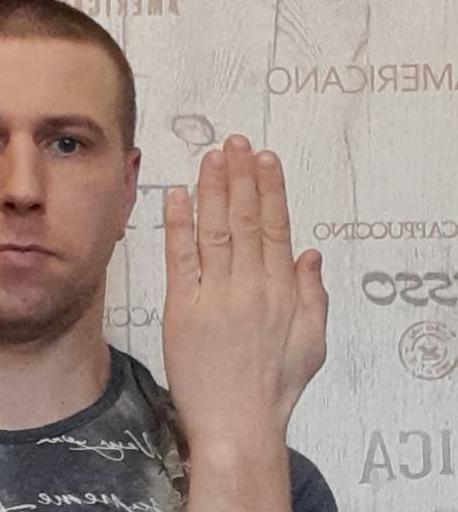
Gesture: stop_inverted